Nopparat MRT station

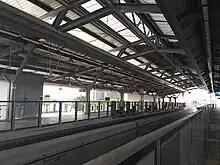
Platforms

Nopparat station is a Bangkok MRT station on the Pink Line. The station is located on Ram Inthra Road, near Nopparat Rajathanee Hospital in Khan Na Yao district, Bangkok. The station has four exits. It opened on 21 November 2023 as part of trial operations on the entire Pink Line.